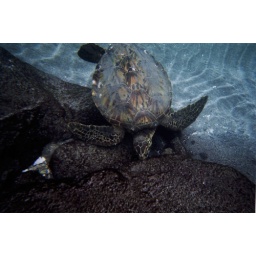
The turtle was in about 4 feet of water with kids splashing around.